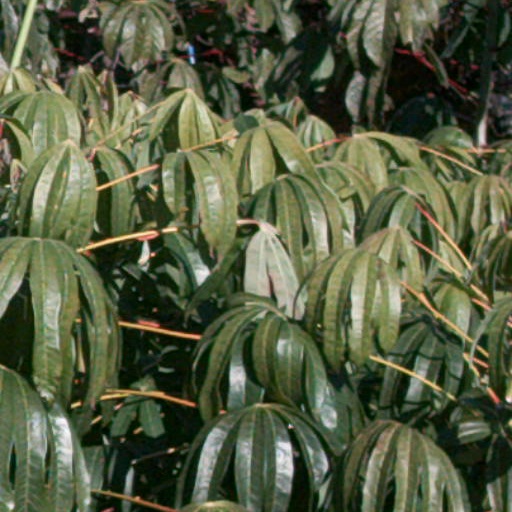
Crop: cassava